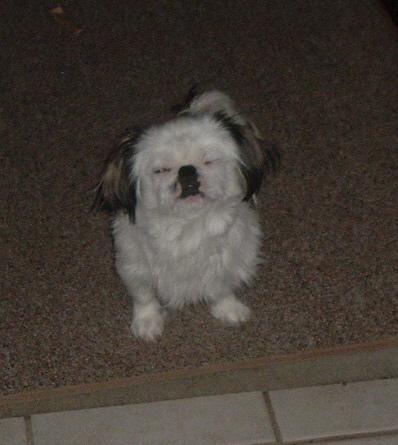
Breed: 480-n000125-Pekinese